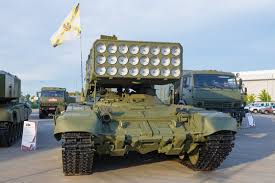
Label: Self Propelled Artillery